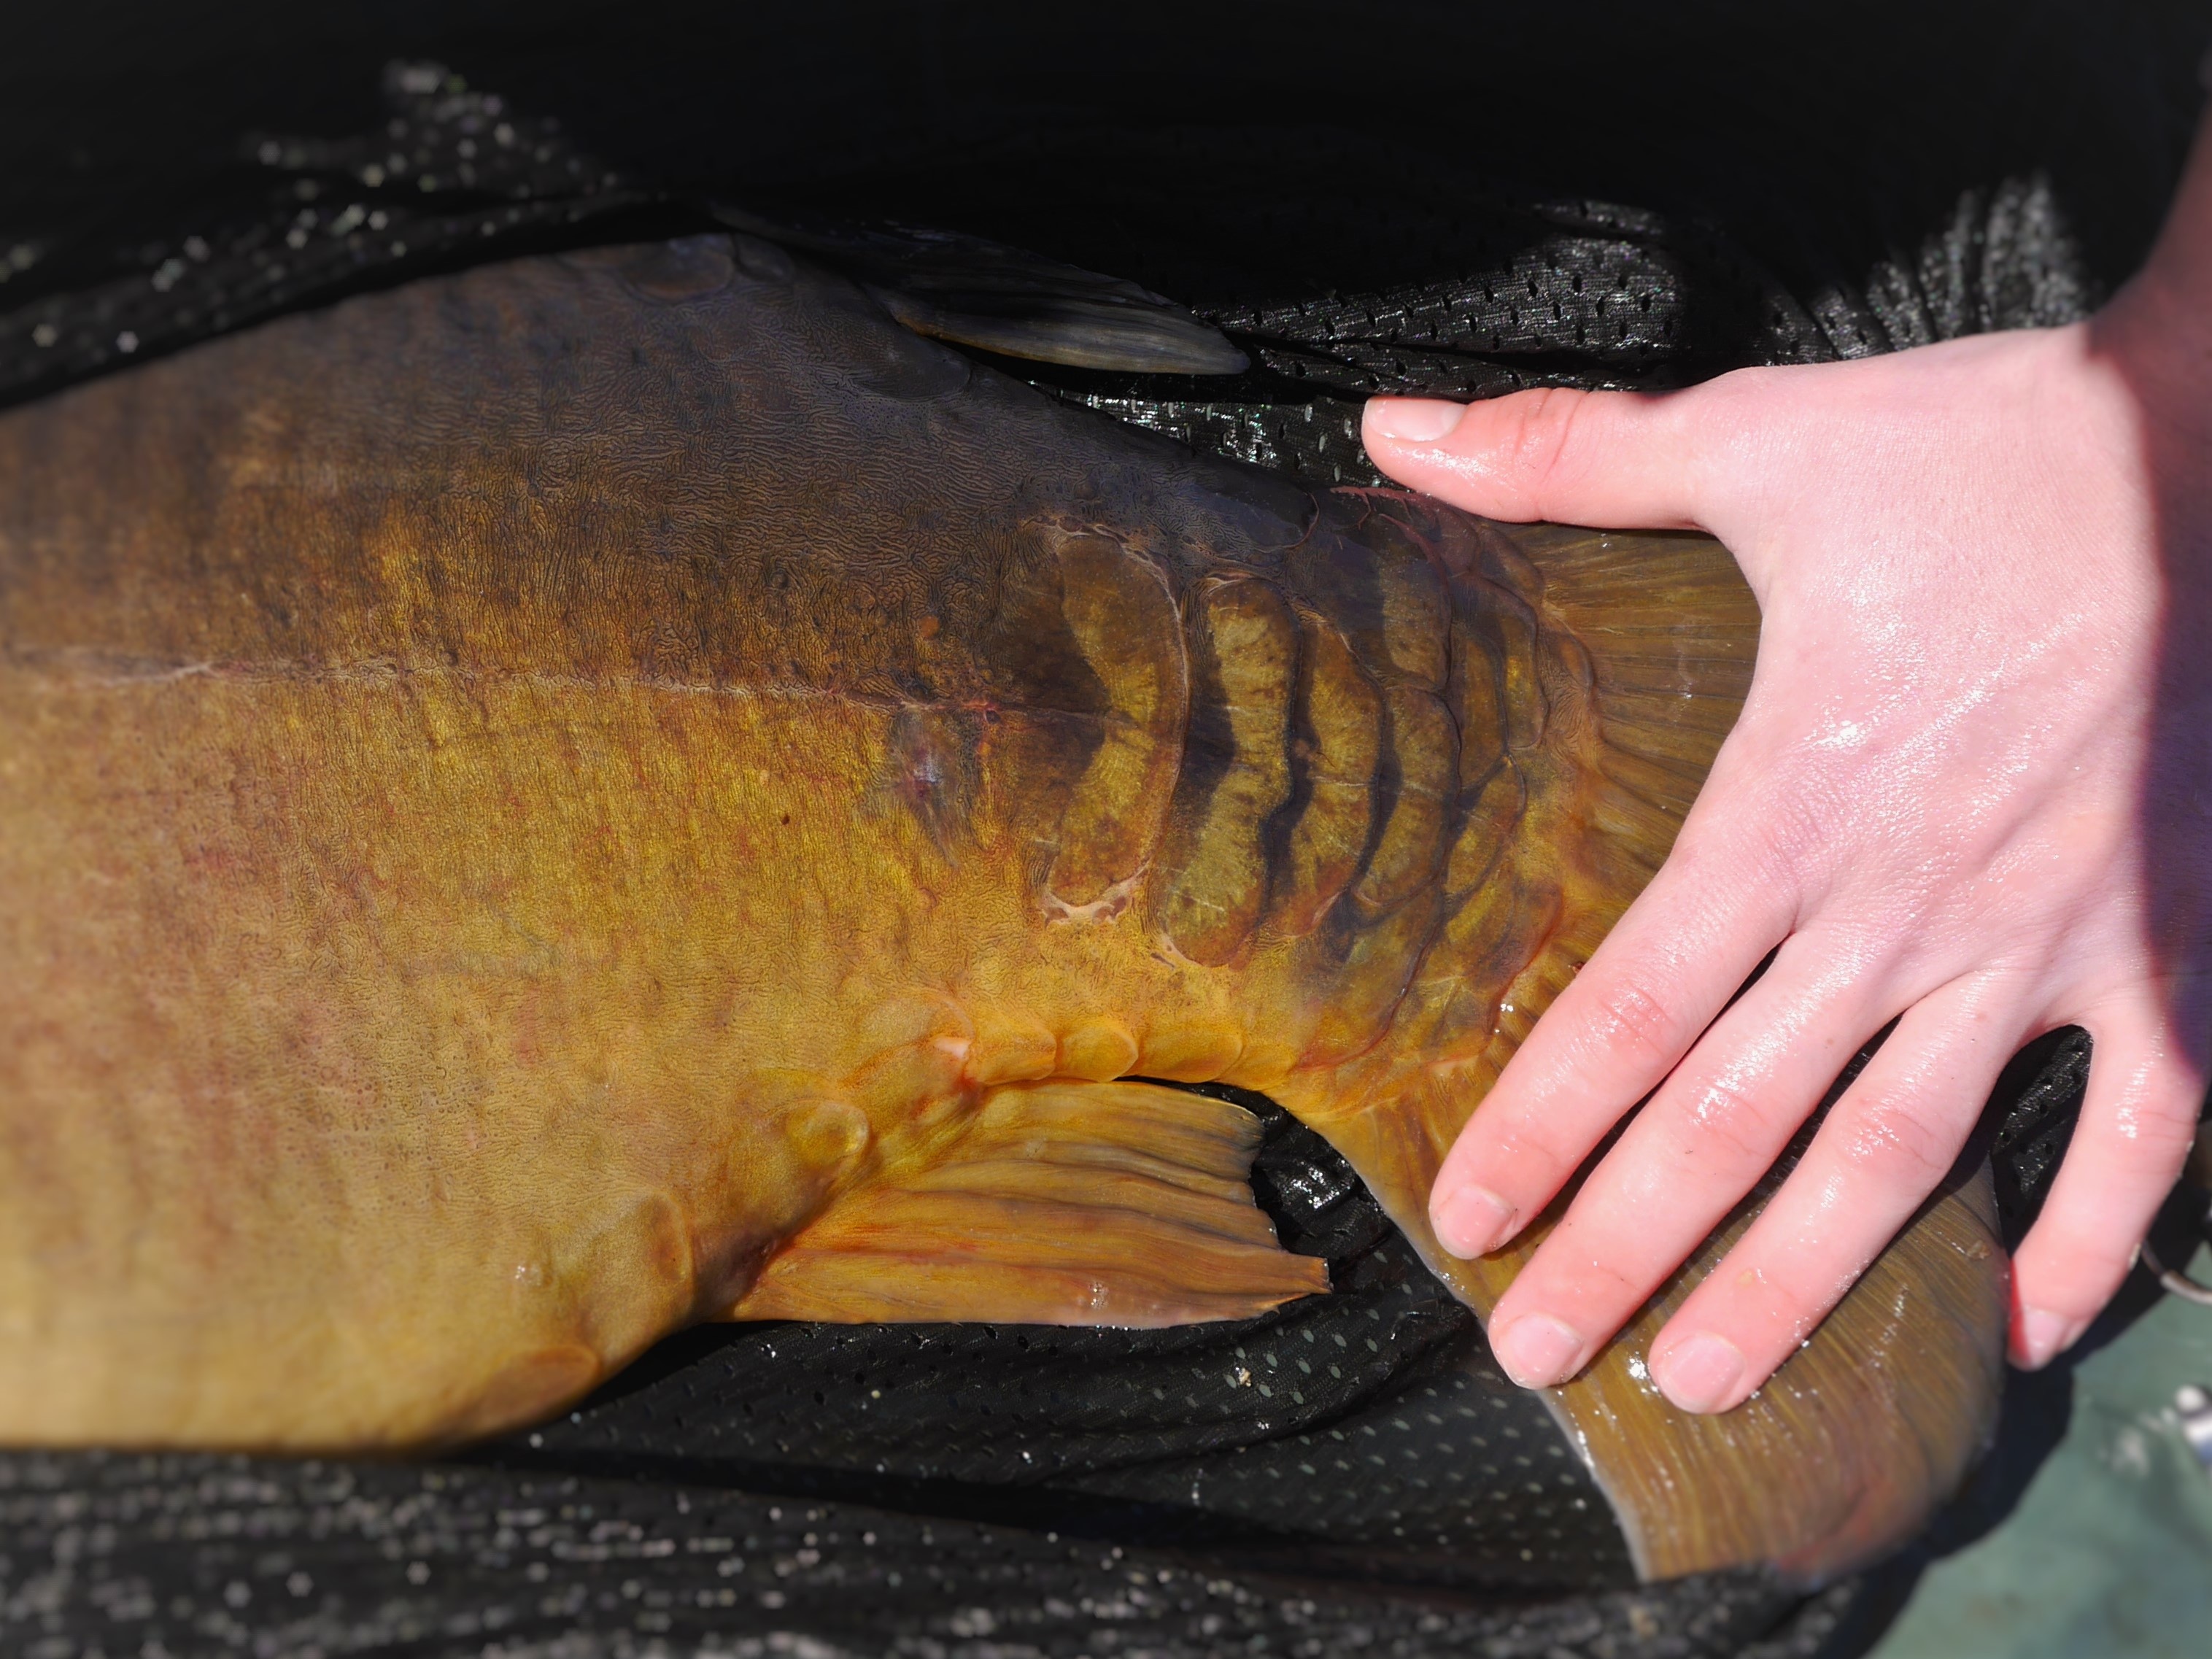
fish, vertebrate, carp, trout, cod